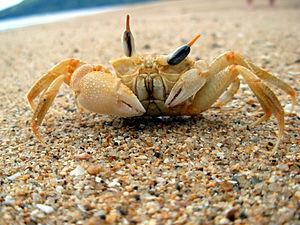
Un crabe de Madagascar, photographier près de Nosy Bé
Crabe est un nom vernaculaire ambigu utilisé en français pour désigner de nombreuses espèces de crustacés décapodes, pour la plupart comestibles.
Koh-Lanta : L'Île des héros est la sixième édition spéciale de l'émission de téléréalité Koh-Lanta, diffusée sur la chaîne de télévision française TF1 du 21 février 2020 au 5 juin 2020. Elle est présentée par Denis Brogniart et tournée aux îles Fidji, et ce pour la quatrième fois consécutive.